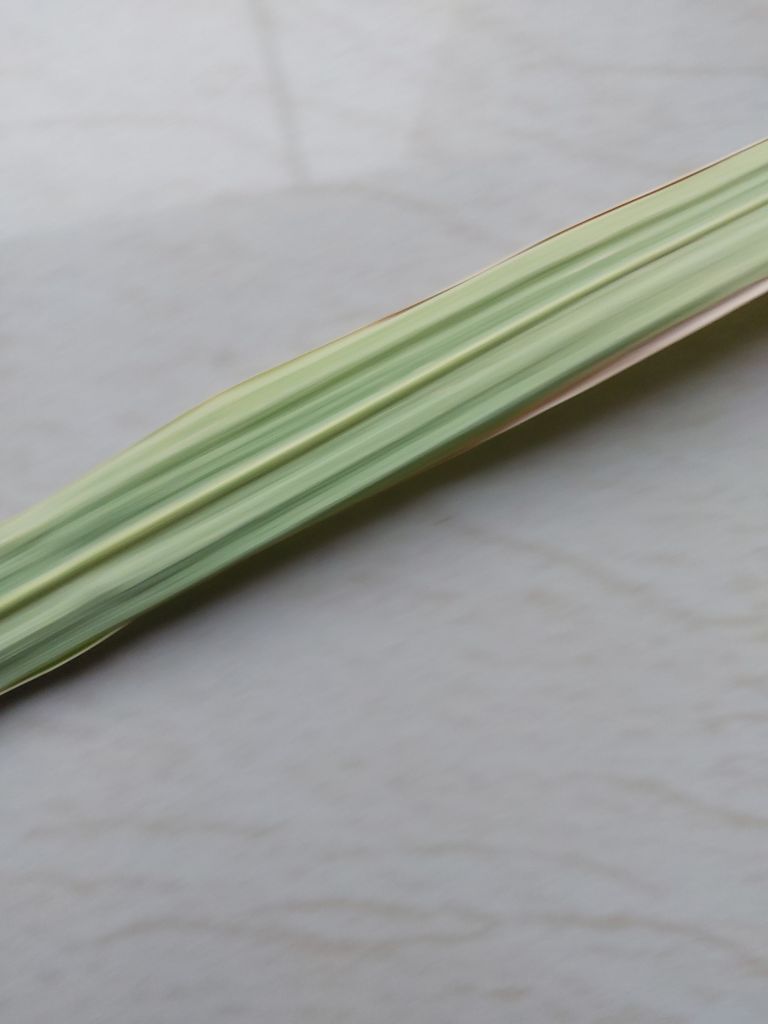
Label: Yellow Leaf